Manji (Blade of the Immortal)

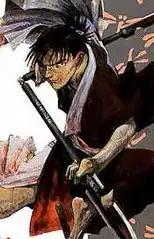
Manji as illustrated by Hiroaki Samura

Manji, also known as The Immortal, is a character from the manga series "Blade of the Immortal" by Hiroaki Samura. A swordsman who was cursed by worms that give him immortality, Manji goes on a journey to get rid of his immortality and acts as a bodyguard for the orphan Rin due to how similar he finds her to his late sister. In addition to appearing in the manga, Manji has appeared in two animated adaptations of the series in 2008 and 2019, where he is respectively voiced by Tomokazu Seki and Kenjiro Tsuda in Japanese, and Keith Silverstein and Andrew Love in English, as well in as a live-action film in 2017, played by Takuya Kimura.